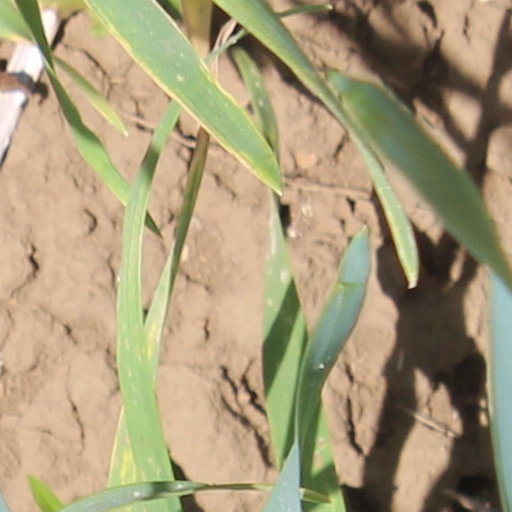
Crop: wheat